Guitarrero Cave

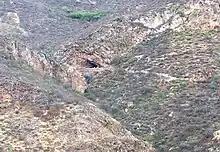
Guitarrero Cave

Guitarrero Cave is located in the Callejón de Huaylas valley in Yungay Province, in the Ancash region of Peru. The cave stands above the Santa River and meters above sea level.